Joseon

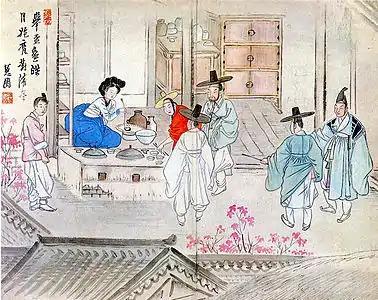
Holding a drinking party, from "Hyewon pungsokdo"

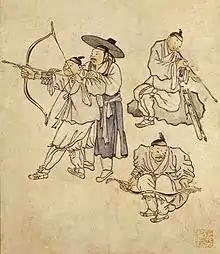
Shooting an arrow, from "Danwon pungsokdo cheop"

The exact population figures of Joseon-era Korea are disputed as government records of households are considered unreliable in this period. Between 1810 and 1850, the population declined approximately 10% and remained stable. Before the introduction of modern medicine by the Korean Empire government in the early 20th century, the average life expectancy for peasant and commoner Korean males was 24 years and for females 26 years, accounting for infant mortality.